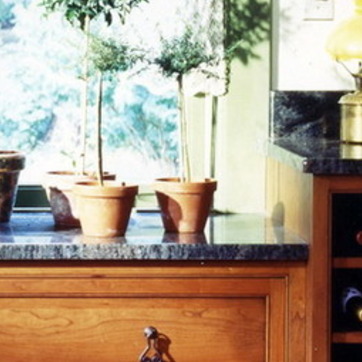
Material: foliage